Answer in natural language. Considering the relative positions, is scenic landscape wall decor photo (marked C) above or below red colour plunger  shape cone (marked A)? Choose between the following options: below or above
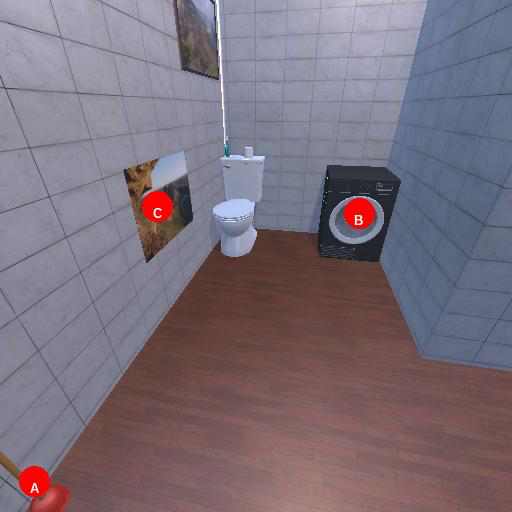
<answer>above</answer>